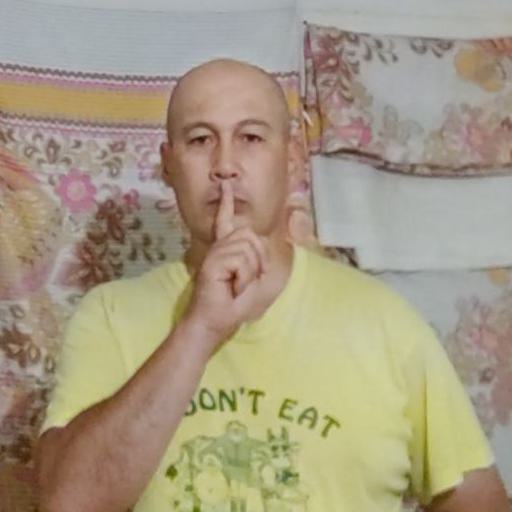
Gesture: mute